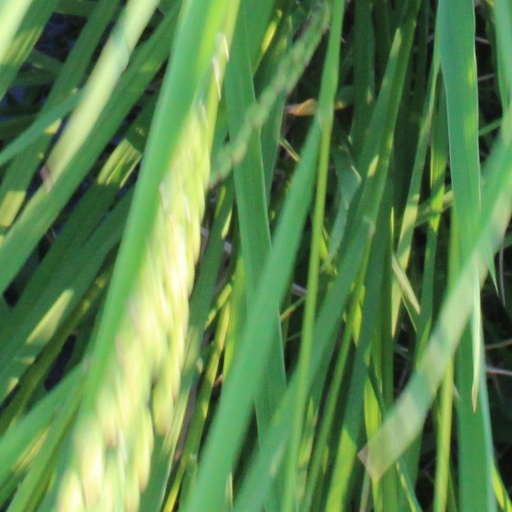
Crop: rice